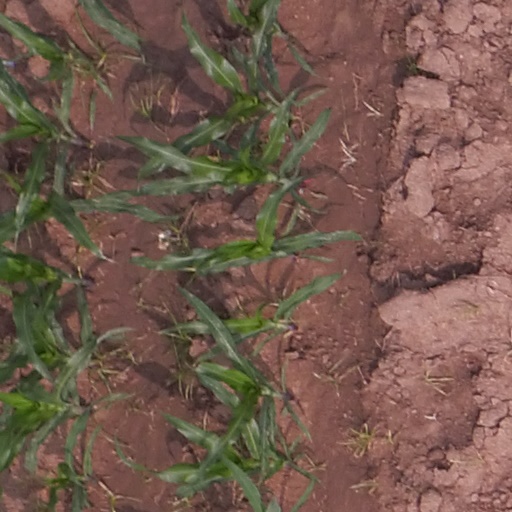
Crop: maize; corn